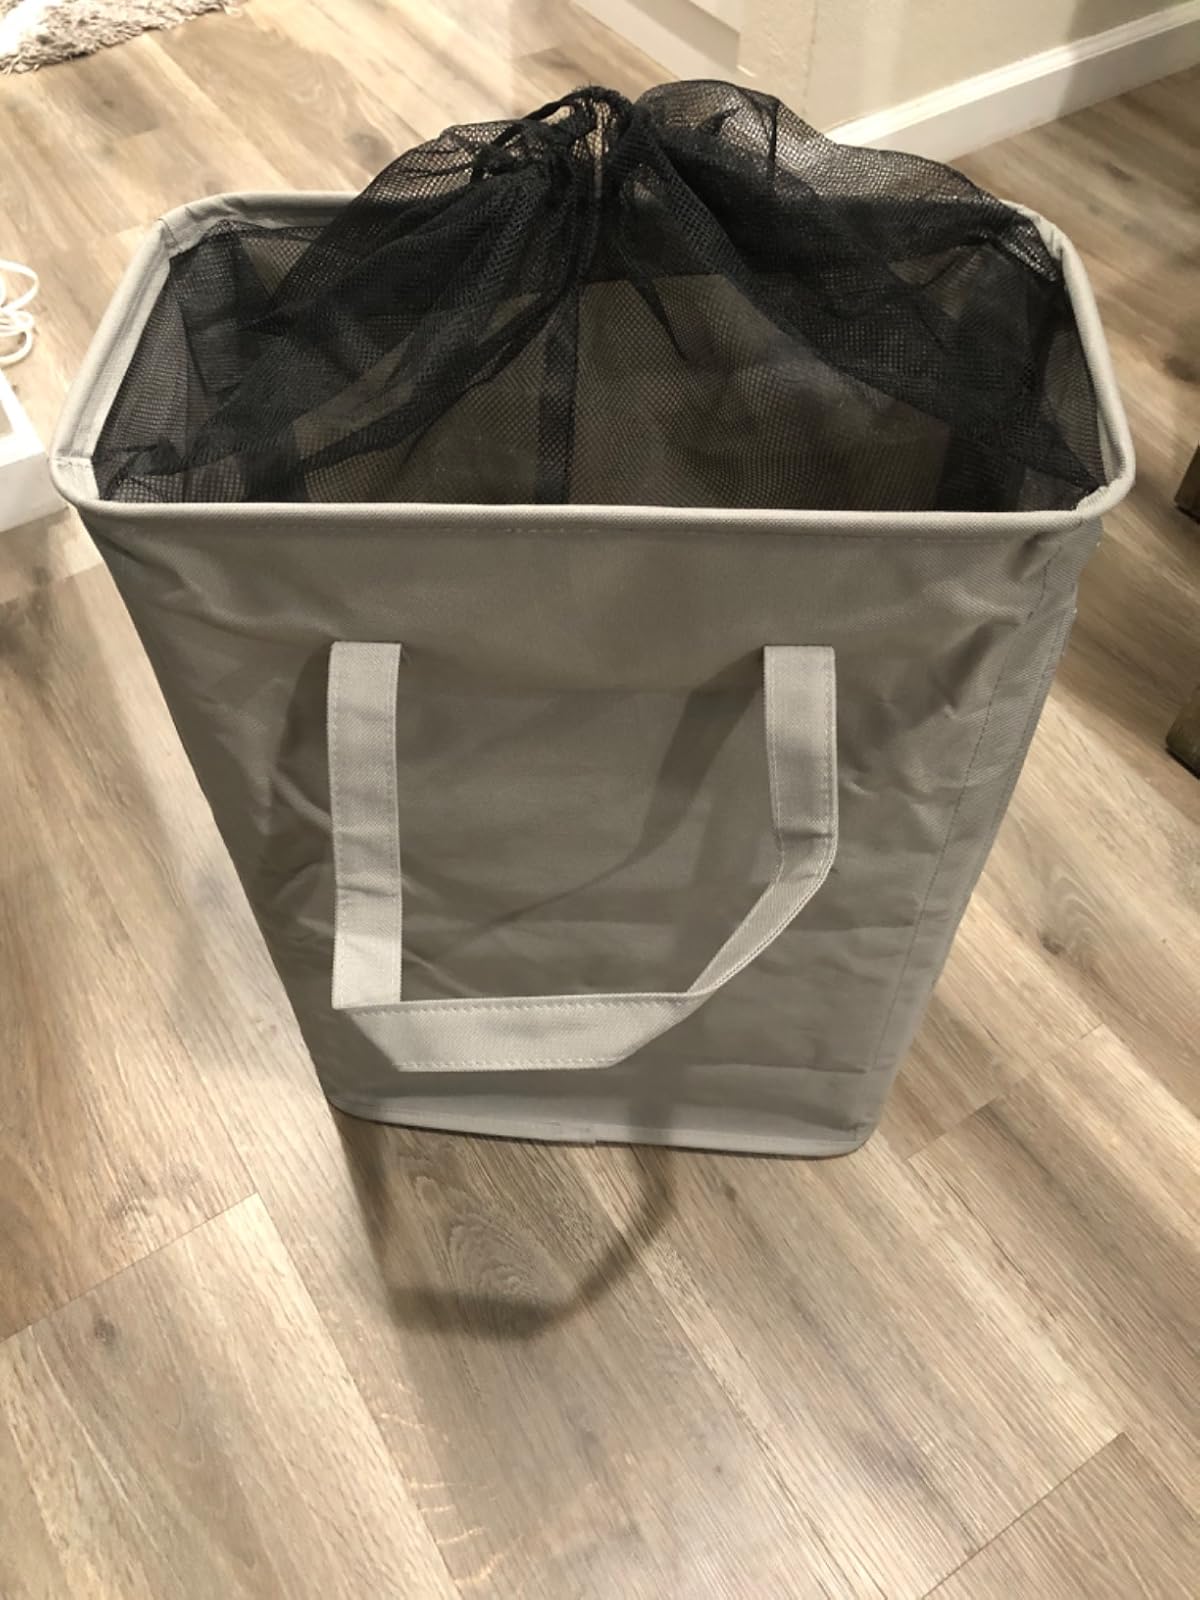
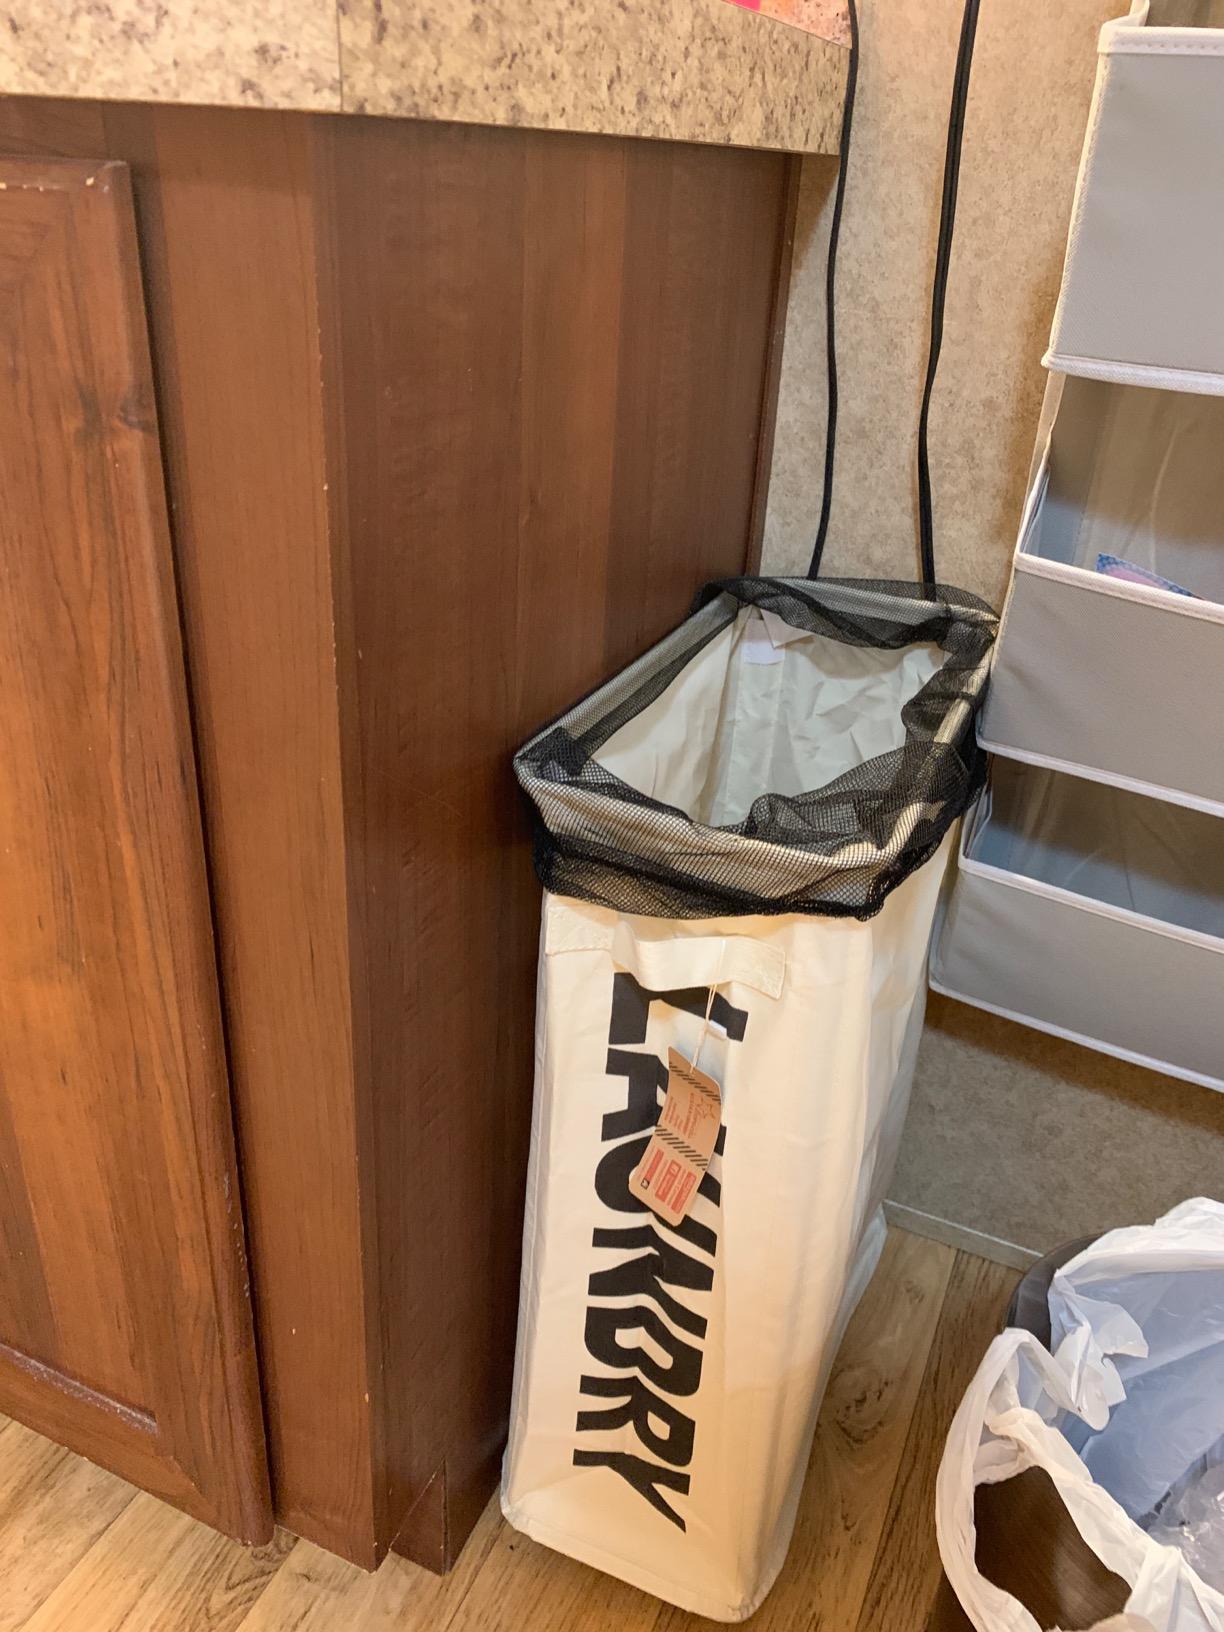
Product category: items_hamper
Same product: no